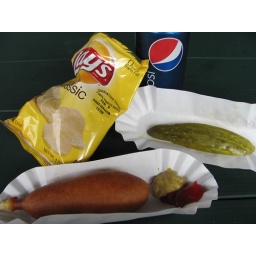
Image of dog in yellow